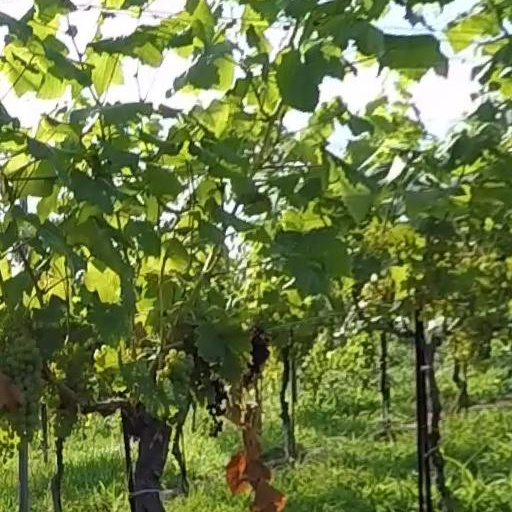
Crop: grape